Noble lie

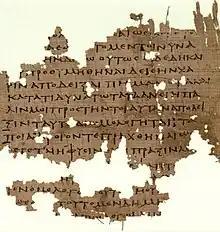
P. Oxy. 3679, a manuscript from the 3rd century AD, containing fragments of Plato's "Republic"

In Plato's "Republic", the concept of a noble lie is a myth or a lie in a society that either emerges on its own or is propagated by an elite in order to maintain social order or for the "greater good". Descriptions of it date back as early as ancient Greece in Plato's "The Republic".